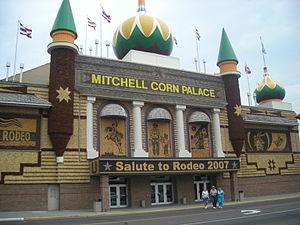
The Mitchell Corn Palace est un complexe polyvalent situé dans la ville de Mitchell, dans l’État du Dakota du Sud, aux États-Unis.